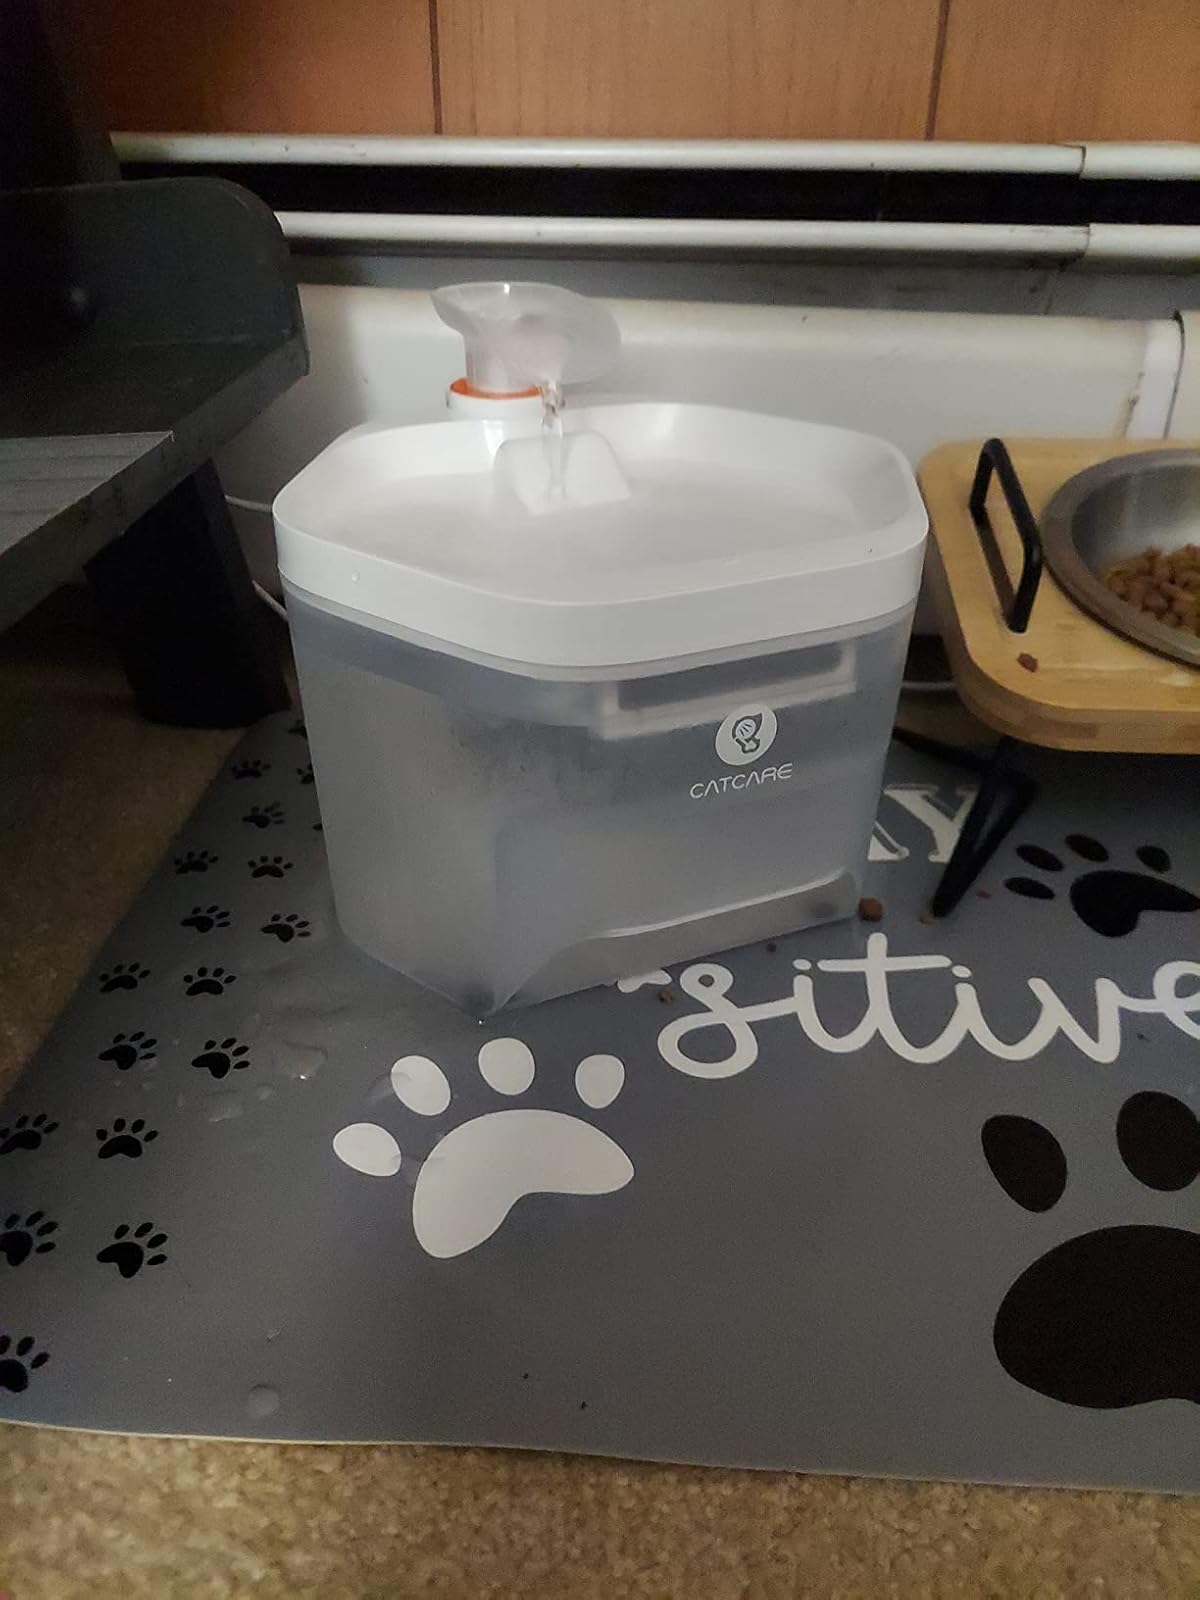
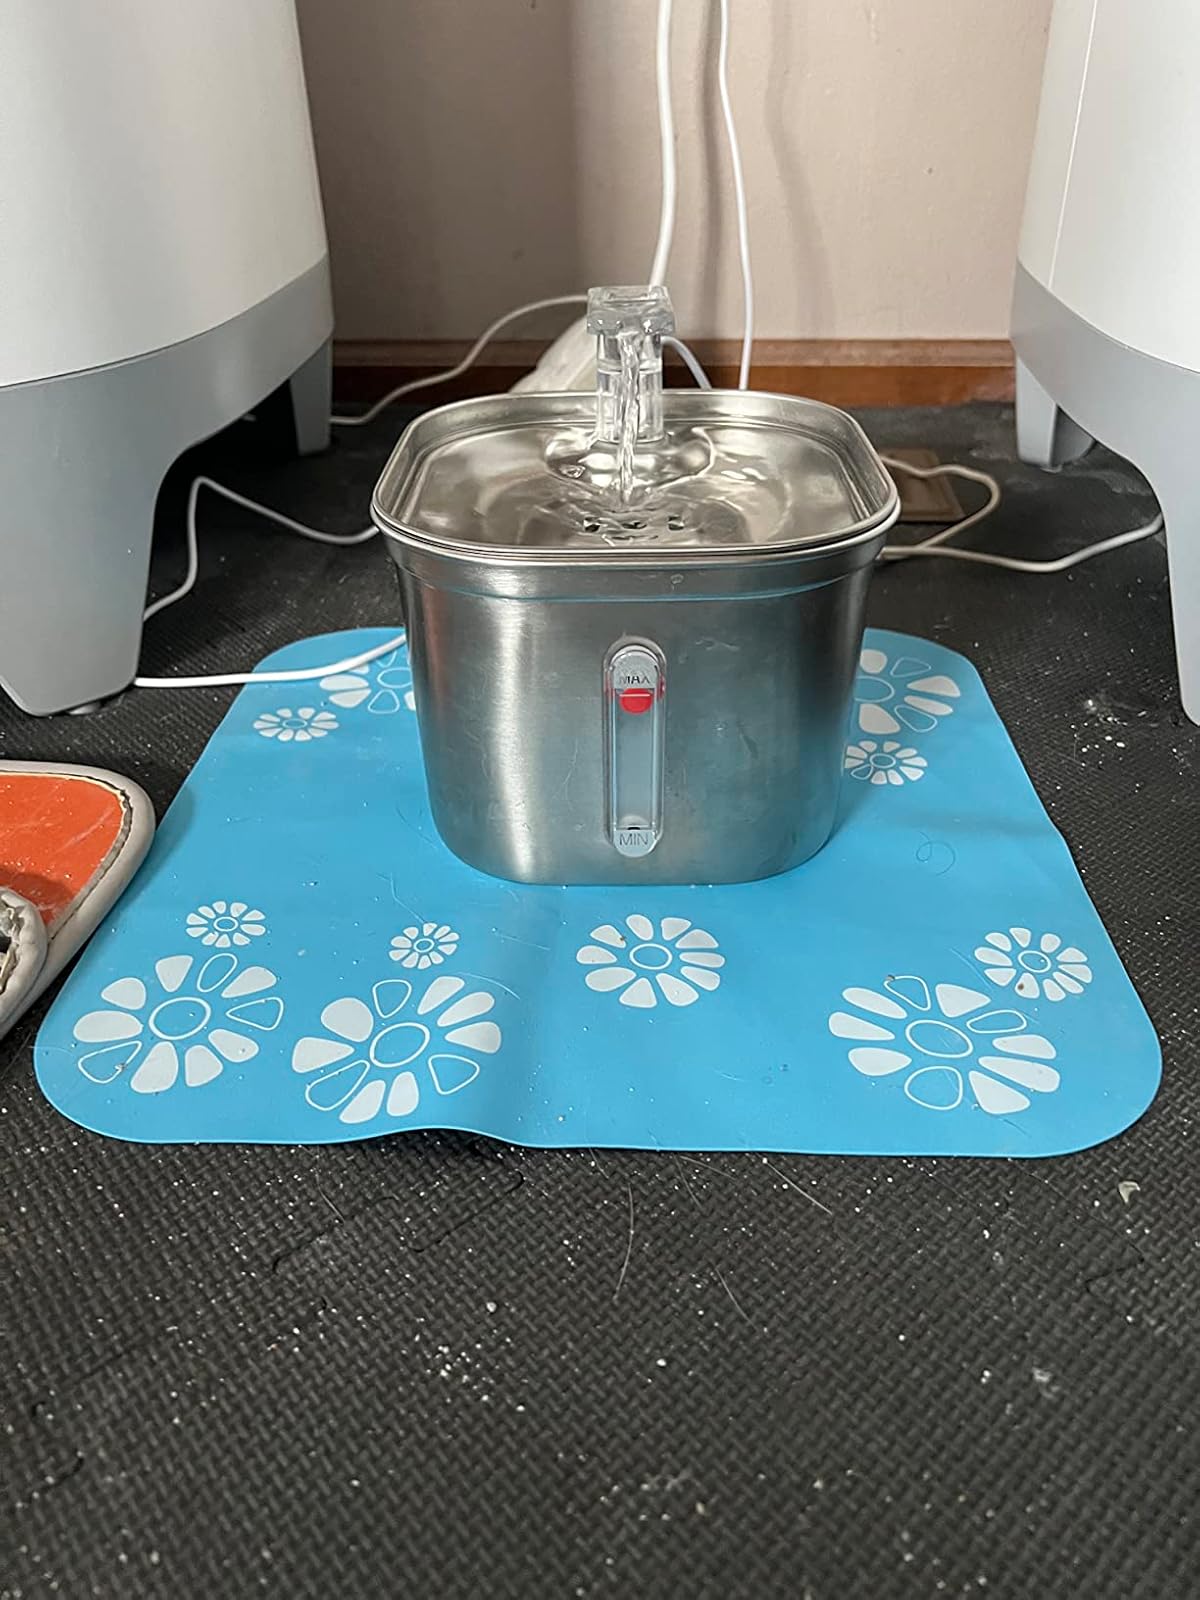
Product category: items_bowl
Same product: no